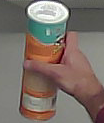
Product: pringles_paprika